Article Two of the United States Constitution

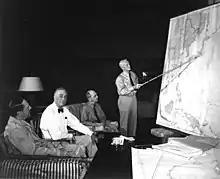
Three men are seated in lounge chairs. One is standing, holding a long stick and pointing to the location of Japan on a wall map of the Pacific.

The Constitution vests the president with executive power. The Supreme Court has interpreted that power as reaching its zenith when wielded to protect national security, and ruled that federal courts in the United States must show deference to the executive in assessing threats to the country. The president is the military's commander-in-chief; however, Article One's War Powers Clause gives Congress, and not the president, the exclusive right to declare war. Nevertheless, the power of the president to initiate hostilities has been subject to question. According to historian Thomas Woods, "Ever since the Korean War, Article II, Section 2 [...] has been interpreted 'The president has the power to initiate hostilities without consulting Congress' [...] But what the framers actually meant by that clause was that once war has been declared, it was the president's responsibility as commander-in-chief to direct the war. Alexander Hamilton spoke in such terms when he said that the president, although lacking the power to declare war, would have 'the direction of war when authorized or begun.' The president acting alone was authorized only to repel sudden attacks (hence the decision to withhold from him only the power to 'declare' war, not to 'make' war, which was thought to be a necessary emergency power in case of foreign attack)." Since World War II, major U.S. military engagements, including the Korean War and the Vietnam War, have commenced as "military operations" or under the framework of United Nations "police action". These campaigns or efforts have been justified through Congressional authorizations, such as the Gulf of Tonkin Resolution and the Authorization for Use of Military Force Against Iraq, as well as through United Nations resolutions, providing a basis for their legal legitimacy.